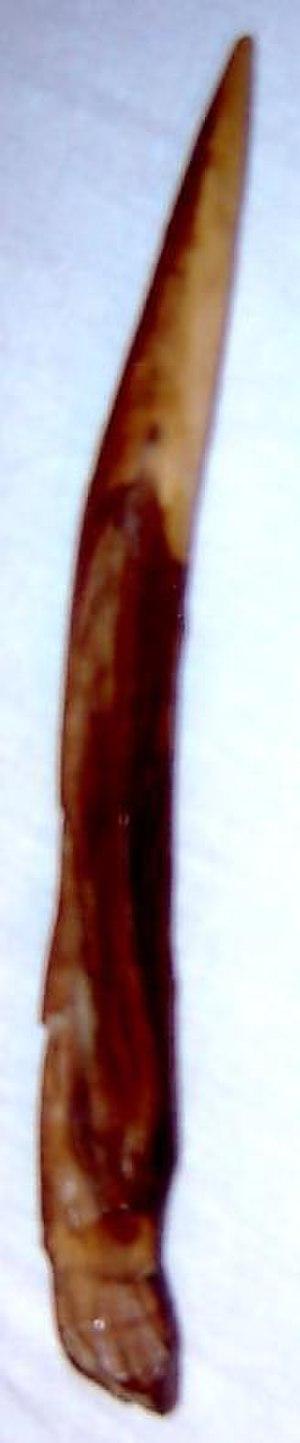
Instrument utilisé autrefois en agriculture pour extraire l'épi de maïs de son enveloppe.
Un pounchou ou ponchon est un petit outil simple utilisé pour dégager l'épi de maïs de son enveloppe.
Buxus est un genre de plantes dicotylédones de la famille des Buxacées qui regroupe environ 90 espèces originaires de tous les continents, présentes principalement dans les régions tropicales et subtropicales.